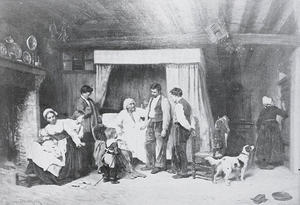
Le laboureur et ses enfants
Théophile Emmanuel Duverger est un peintre français né à Bordeaux le 17 mars 1821, mort à Ecouen le 25 août 1898.